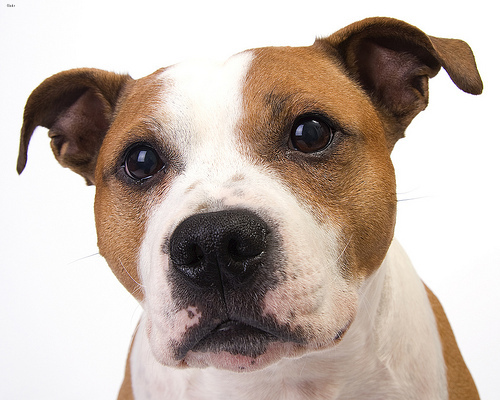
Animal: dog
Breed: staffordshire_bull_terrier